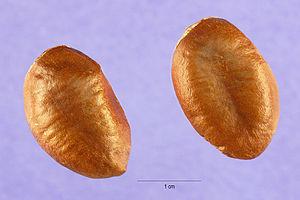
Semence Asimina triloba (Pawpaw)
L'asiminier trilobé est un petit arbre de la famille des Annonaceae originaire d'Amérique du Nord où on l'appelle pawpaw tree. Le fruit charnu, l'asimine, est une baie comestible de forme oblongue, à chair crémeuse et dont le goût rappelle à la fois la banane et la mangue.